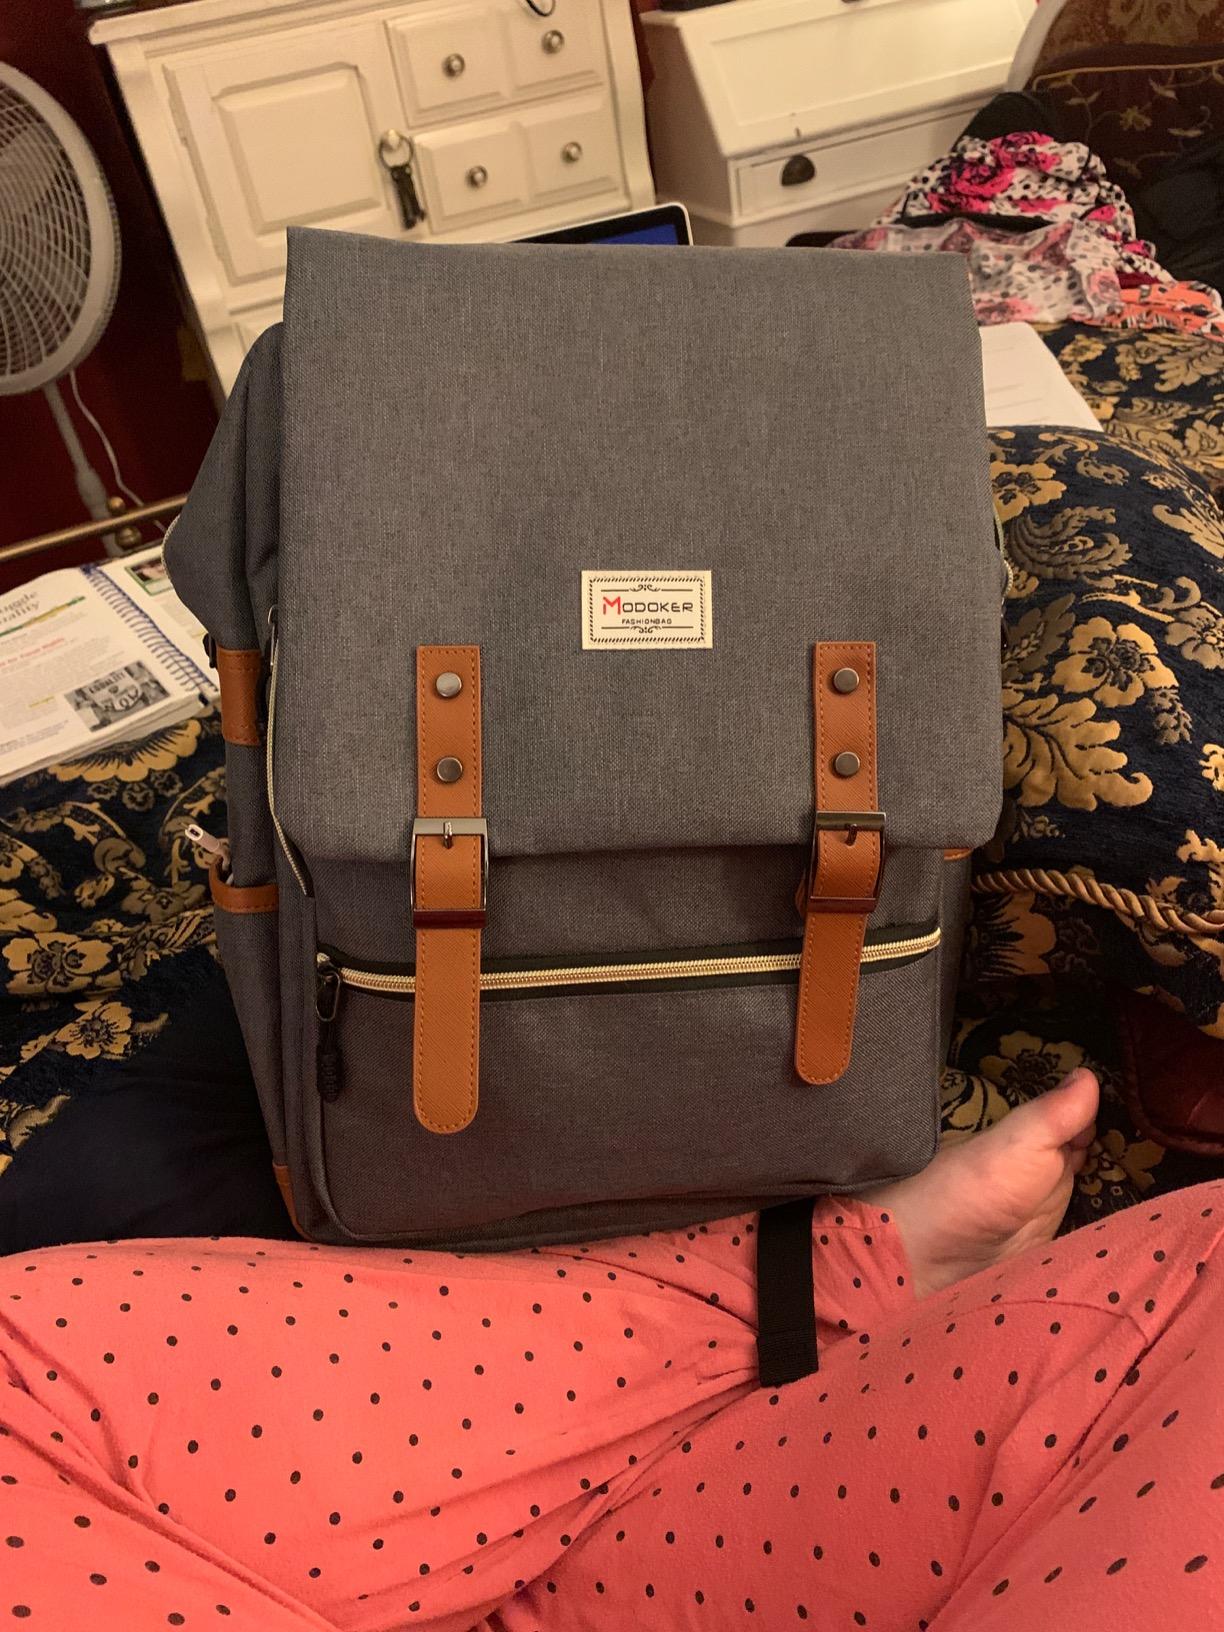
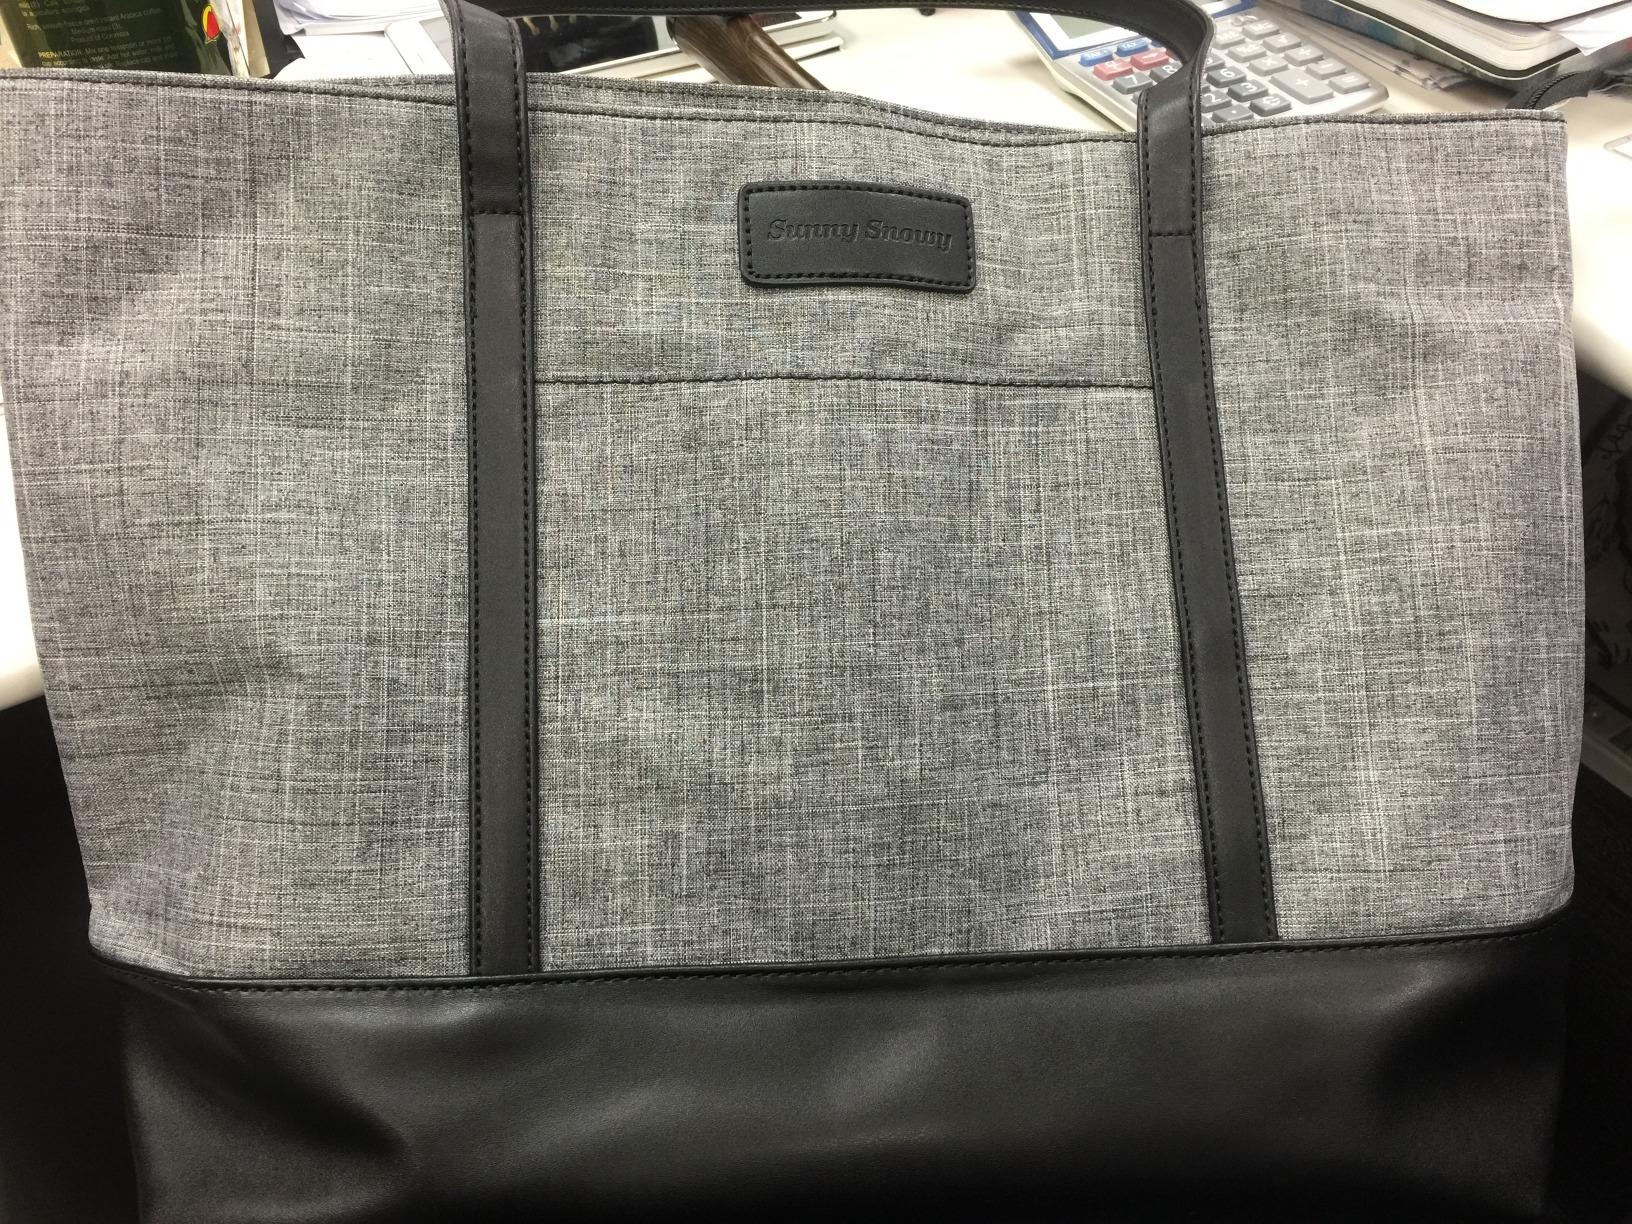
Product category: bag
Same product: no